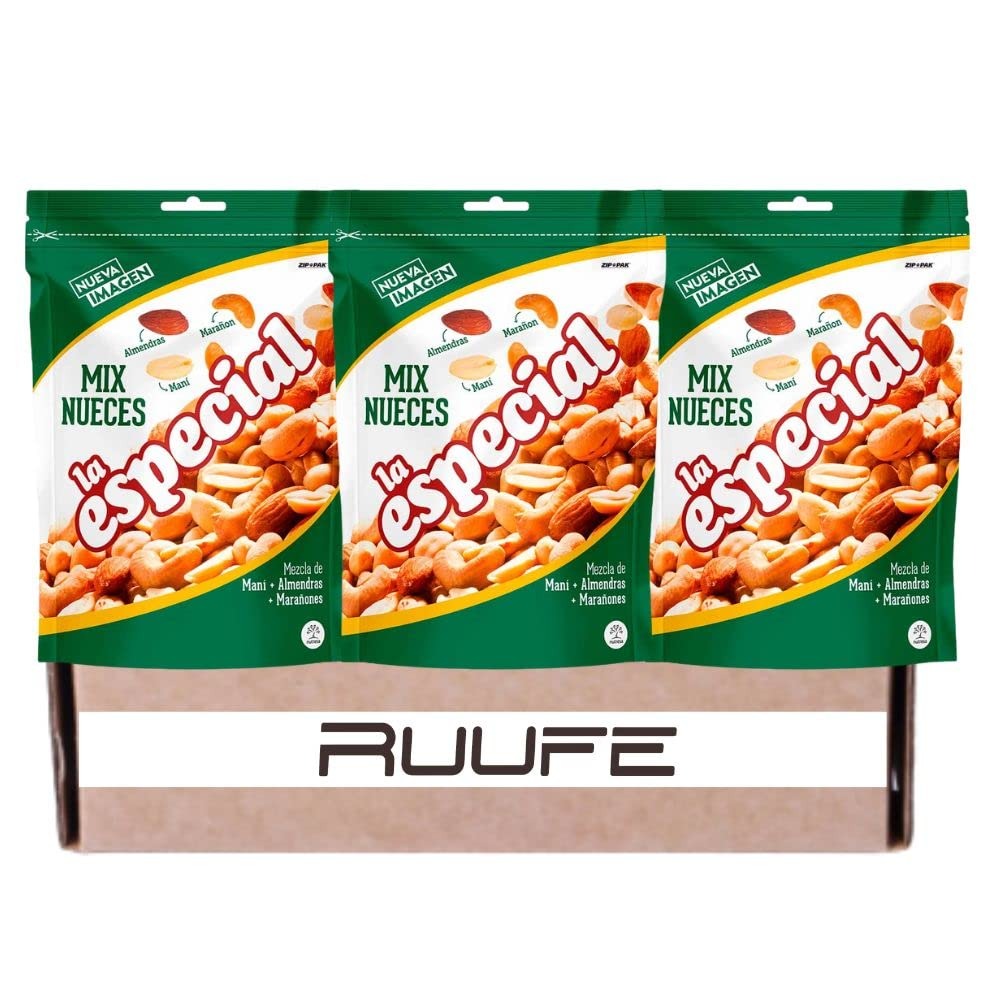
Item Name: Planters roasted nuts (3 pack) | Mani La especial Cashew almonds and peanuts Mix | Mani la especial Colombia Colombian snacks mecato colombiano
Bullet Point 1: MIX PEANUTS LA ESPECIAL: Go nuts for smart snacking with La Especial dry nuts (Mani La especial) Peanuts. Made with simple ingredients, these peanuts have a savory flavor and are a good source of essential nutrients
Bullet Point 2: COMBINATION: Pairs perfectly with your favorite snacks to enjoy with the whole family or even friends. Just place a plate full of these Dry nuts on the side for a party snack and wait a couple minutes for them to run out.
Bullet Point 3: PEANUTS: Roast peanuts seasoned with all kinds of ingredients for enhanced flavor—they're a good source essential nutrients
Bullet Point 4: FLAVOR: Cashew, almonds and peanuts Mix
Bullet Point 5: ANY TIME: Great for some on-the-go energy, as an afternoon snack, for dessert after a meal or simply as comfort food, treats from Ruufe come in a wide variety of shapes, colors and tastes
Bullet Point 6: SELLER REPUTATION: For over 10 years, RUUFE has been bringing smiles to the latino faces of snack lovers and dessert lovers with each and every bite. From Colombian snacks, mexican, brazilian, argentinian, you name it. We stand by our slogan which means ReUniting Unified Families from Everywhere; RUUFE.
Bullet Point 7: TRADITION: One of the most delicious Colombian snacks. Great for some on-the-go energy, as an afternoon snack, for dessert after a meal or simply as comfort food. Treats from Ruufe come in a wide variety of shapes, colors and tastes.
Product Description: Planters Dry nuts by La especial is one of the most delicious dry nuts from Colombia. They are a MUST HAVE.
Value: 6.3
Unit: Ounce

Price: 29.13